Bhutan giant flying squirrel

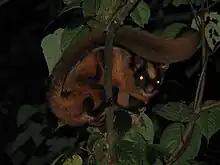
The subspecies "P. n. singhei"

The Bhutan giant flying squirrel is one of the largest flying squirrels with a head-and-body length of about , a tail length of and a total length of up to . There are some variations in the proportions; some individuals have a longer tail than the head-and-body, but it is shorter in others. An individual that had a head-and-body length of and a tail length of weighed . There are two subspecies: the western "P. n. nobilis" (Nepal, Sikkim and West Bengal) and eastern "P. n. singhei" (Bhutan and Arunachal Pradesh). The latter is generally larger and with a thicker pelage than the former.